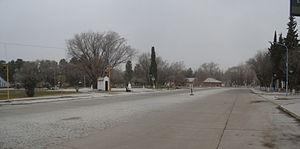
Picún Leufú est une ville de la province de Neuquén, en Argentine, et le chef-lieu du département de Picún Leufú. Elle est située à 122 km au sud-ouest de Neuquén. Sa population s'élevait à 2 687 habitants en 2001 contre 2 056 en 1991, soit un accroissement de 30,7 pour cent.